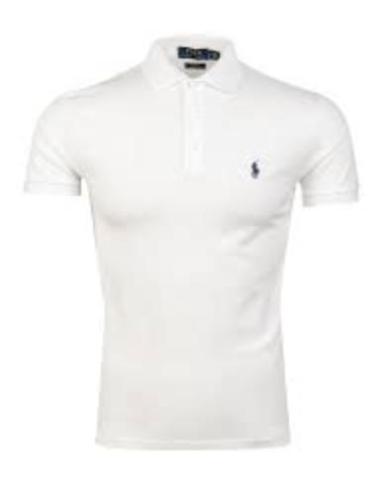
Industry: Clothes